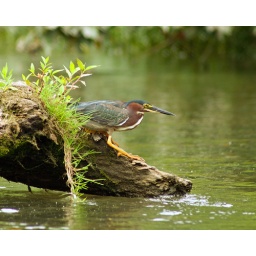
A green heron sits on a downed tree in the middle of the Niangua River in Dallas County, Mo., in summer 2007.